Tom Humphrey (artist)

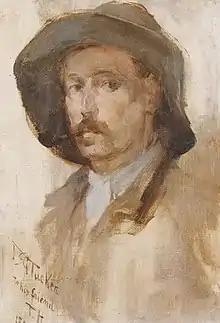
Sketch portrait of Humphrey by Tudor St George Tucker, 1894

Thomas Humphrey (1858 – 1922) was a Scottish-born Australian artist and photographer who was associated with the Heidelberg School art movement, also known as Australian impressionism.